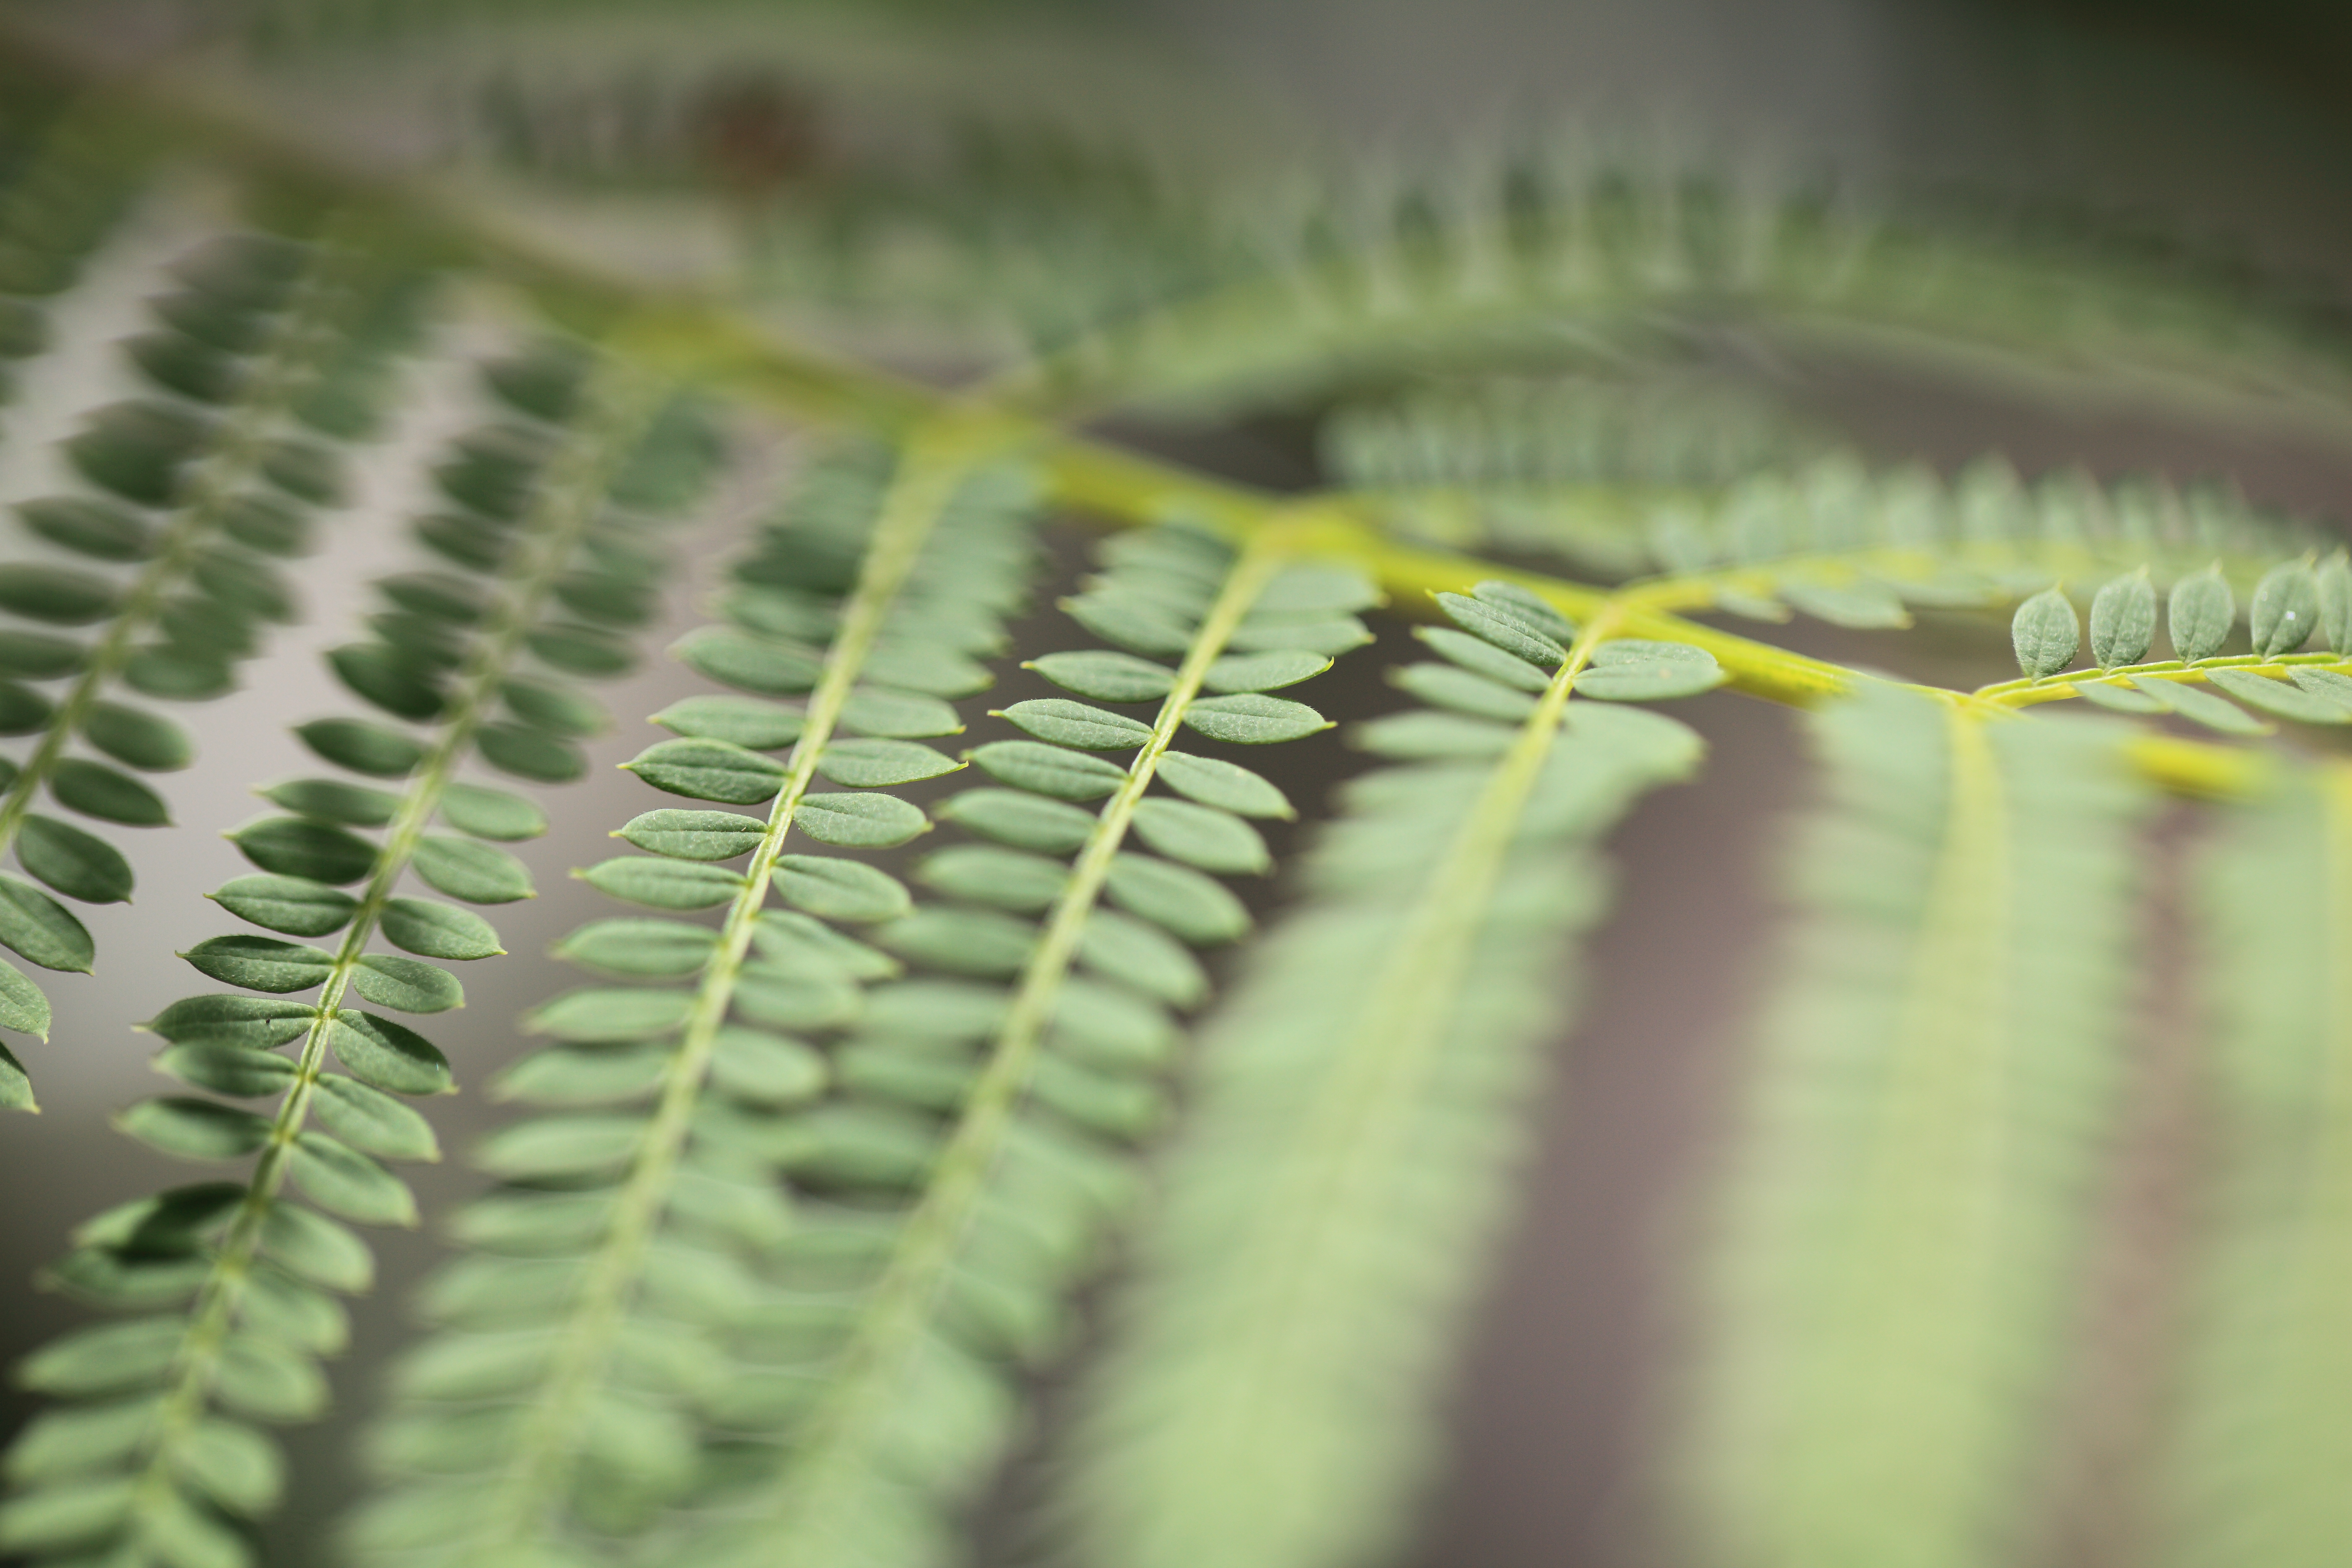
nature, grass, branch, plant, sunlight, leaf, flower, line, green, high, botany, yellow, flora, fern, close up, 5d, hires, markii, hi, res, resolution, chiba, ichihara, macro photography, grass family, plant stem, land plant, ferns and horsetails, arecales, vascular plant